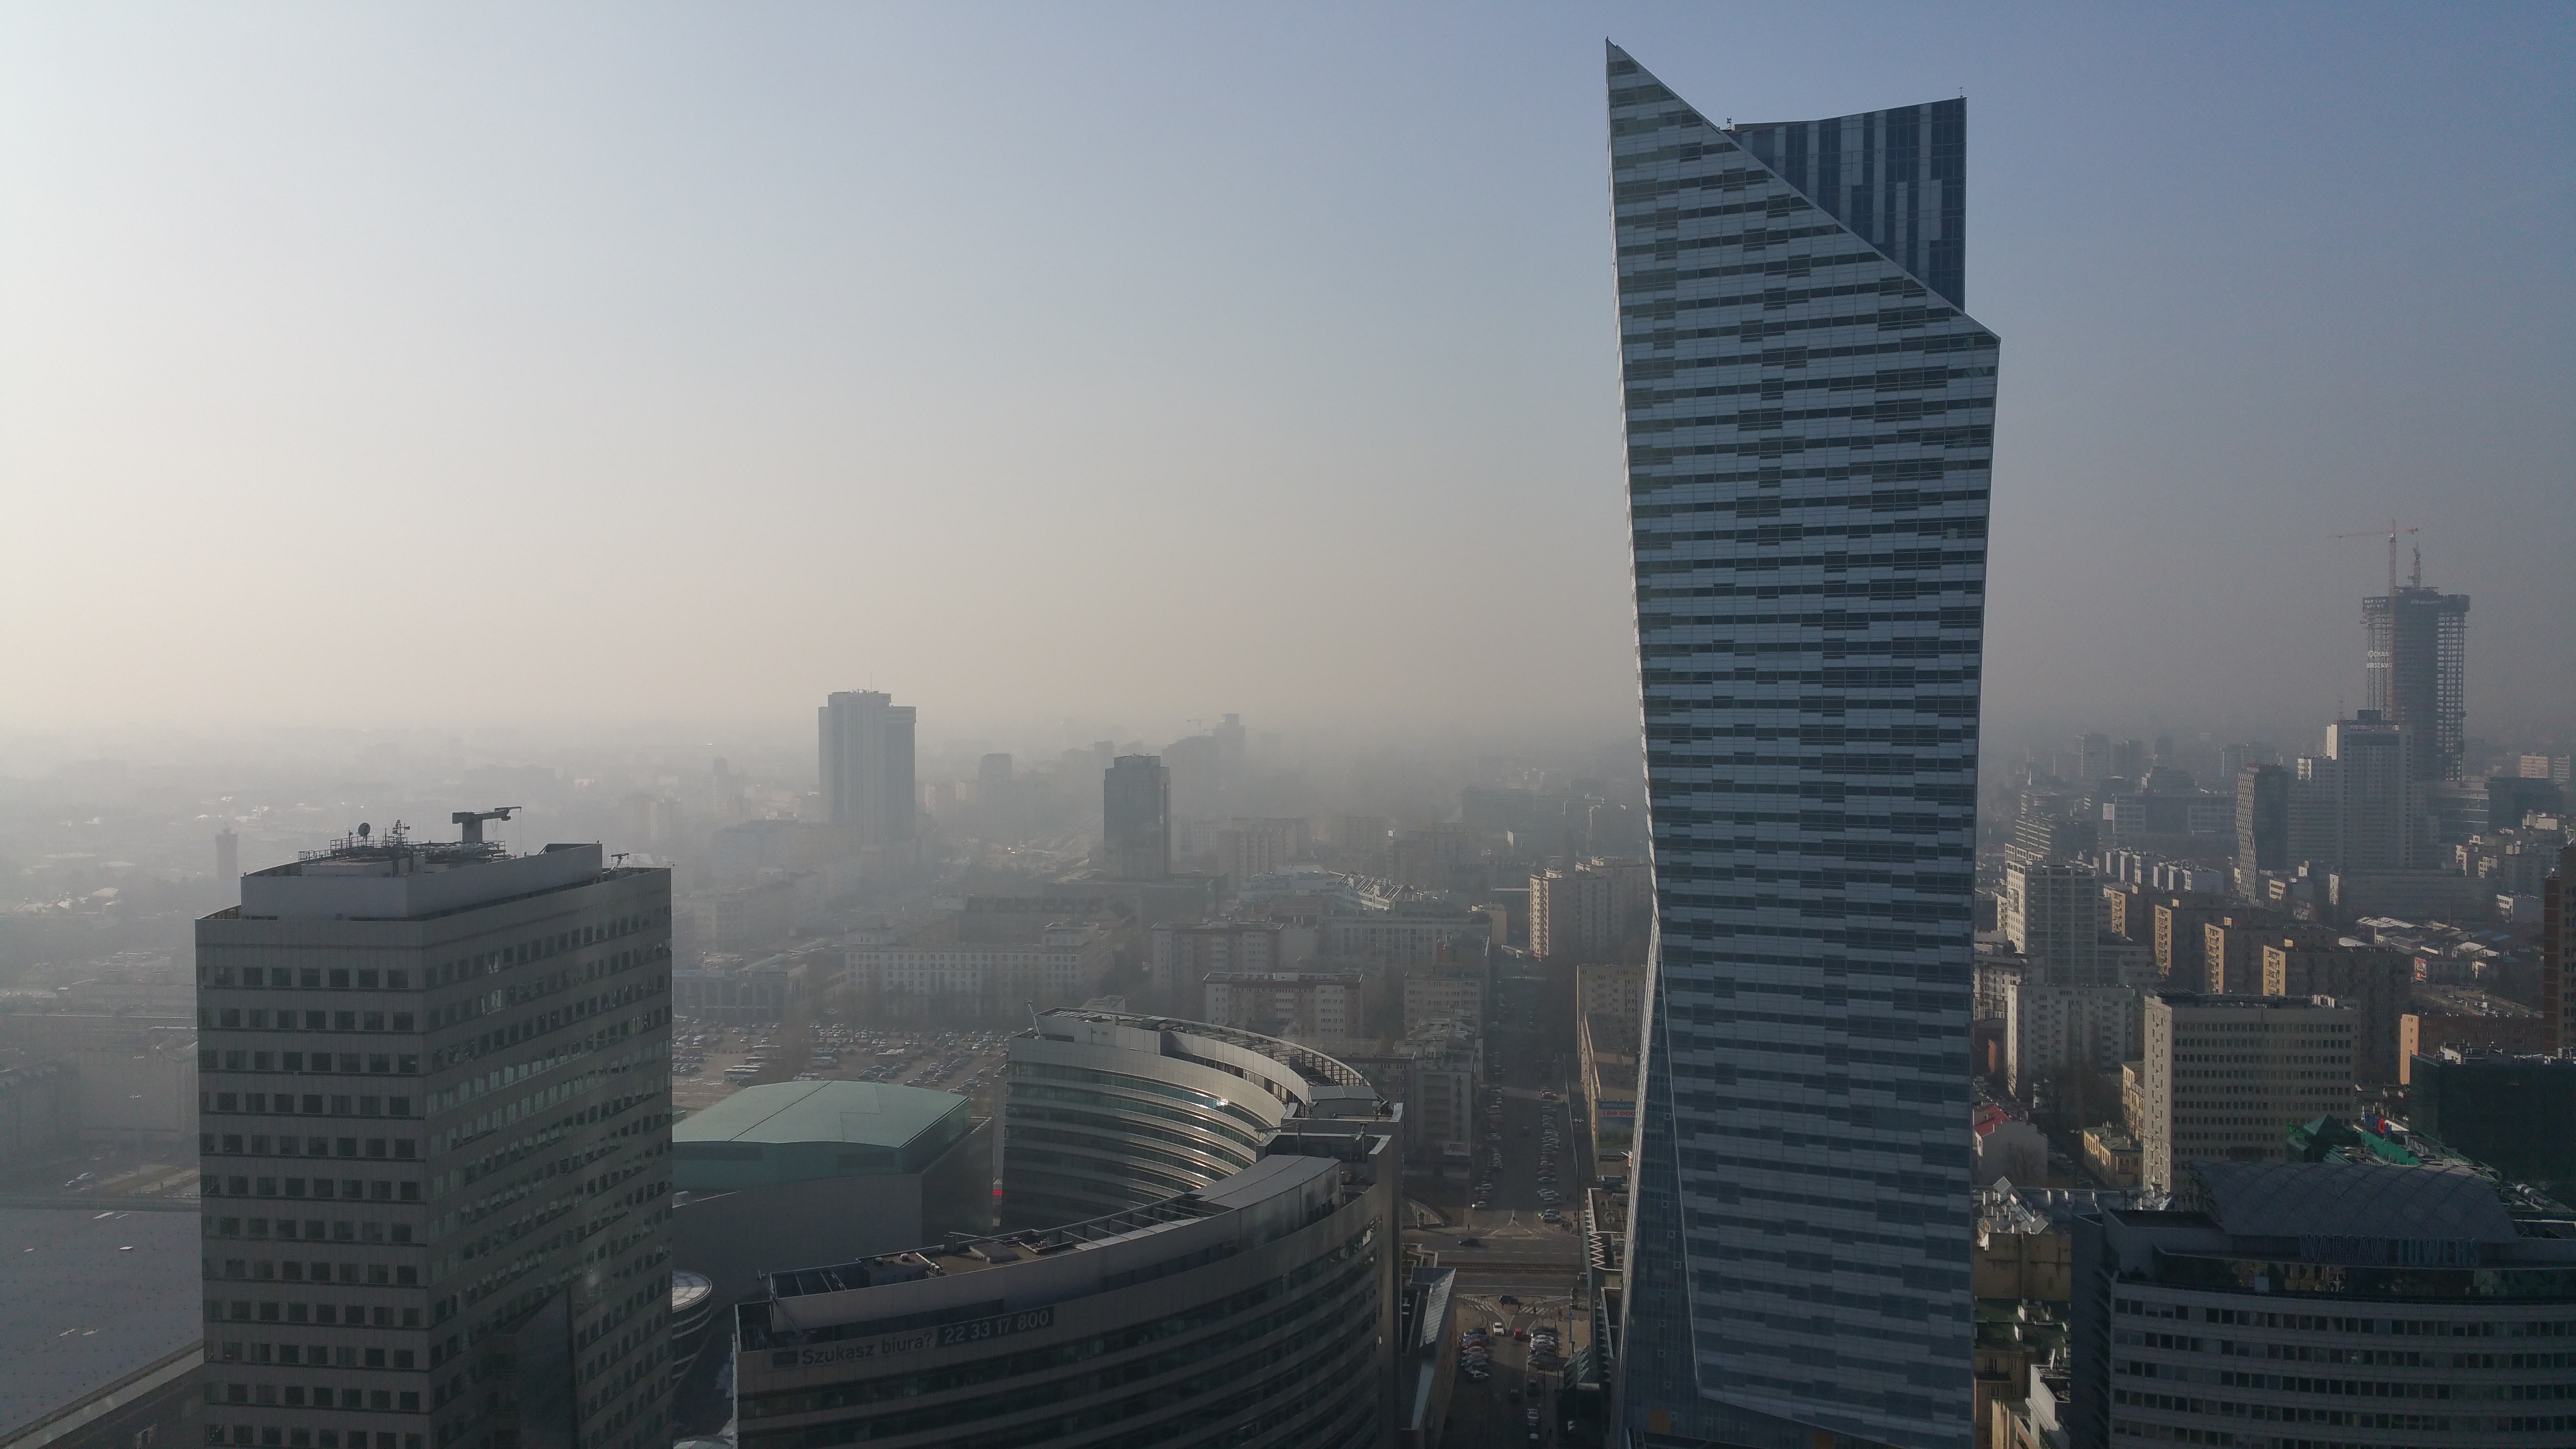
horizon, architecture, skyline, view, building, city, skyscraper, cityscape, downtown, dusk, evening, tower, haze, landmark, business, tourism, office building, tower block, tour, skyscrapers, buildings, houses, poland, superstructure, the roofs, panorama of the city, warsaw, success, metropolis, big city, the skyscraper, the centre of, building glass, urban agglomeration, agglomeration, the city centre, high houses, urban area, atmospheric phenomenon, human settlement, atmosphere of earth, metropolitan area, helpfull